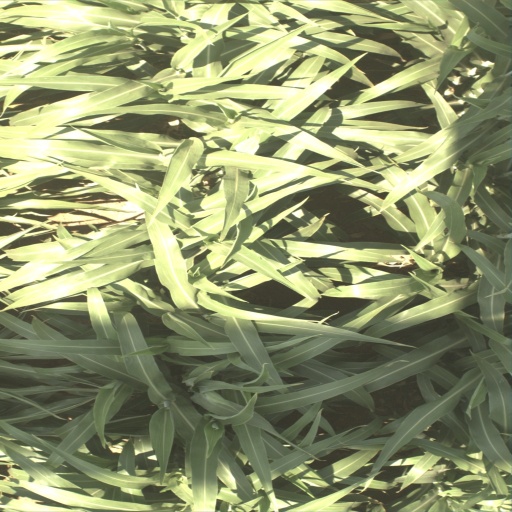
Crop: sorghum